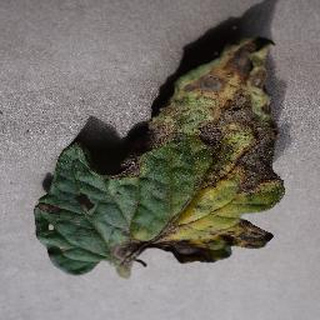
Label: tomato_early_blight